213th Aero Squadron

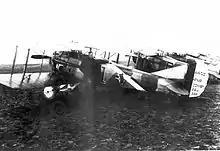
Capt John Hambleton next to his SPAD XIII, Foucaucourt Aerodrome, France. Lt Lee's aircraft coded "6" serial number S. 7731 in the background.

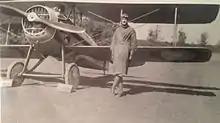
Lt Charles G. Grey next to his Spad XIII

Arriving at Vaucouleurs on 26 July, the squadron was initially assigned SPAD VII aircraft, being flown down from the Air Service Acceptance Park No. 1 at Orly Field, near Paris. On 14 August 1918, the first patrol was carried out by Lieutenants Ford, Weirick and Matheson. They flew a patrol from Vaucouleurs to Nomey, Pont a Mosson, Xivry, Vigreulles and then returned to Vaucouleurs. The next day an escort patrol was sent out to accompany a flight of 96th Squadron Breguet bombers, however the aircraft failed to appear and the squadron's planes returned. Later that day, another escort mission for the 91st Squadron Salmson reconnaissance planes were flown over the route Pagny-Lake Lachausse-Fresnes-Vegnuille.